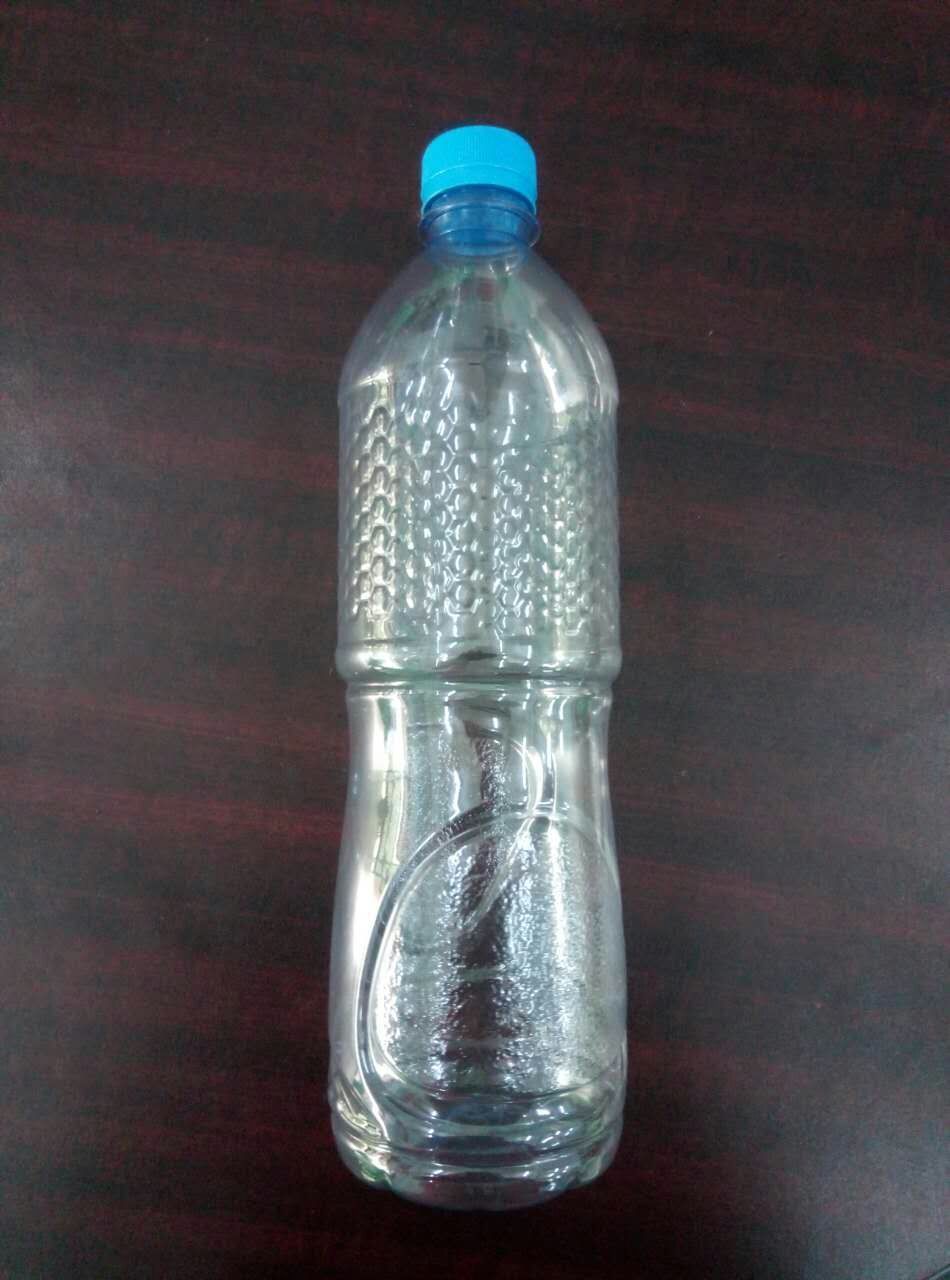
Label: plastic